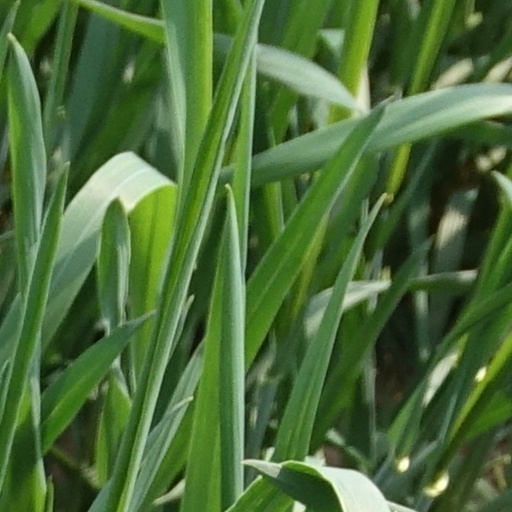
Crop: wheat